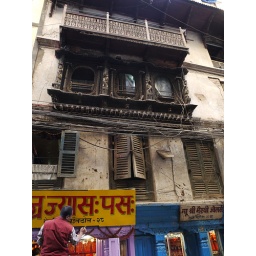
A signwriter in front of a building near Thamel; note the old carved wooden windows.